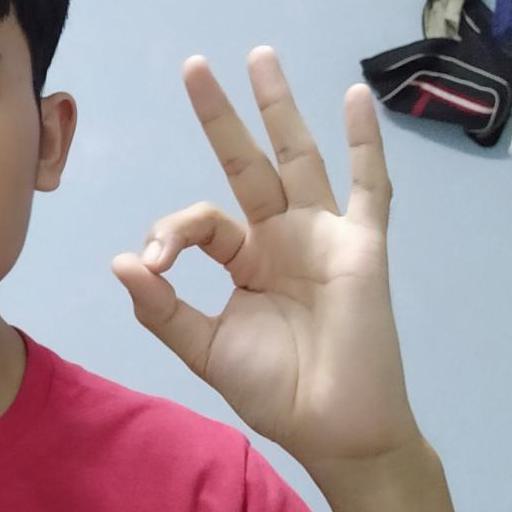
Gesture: ok